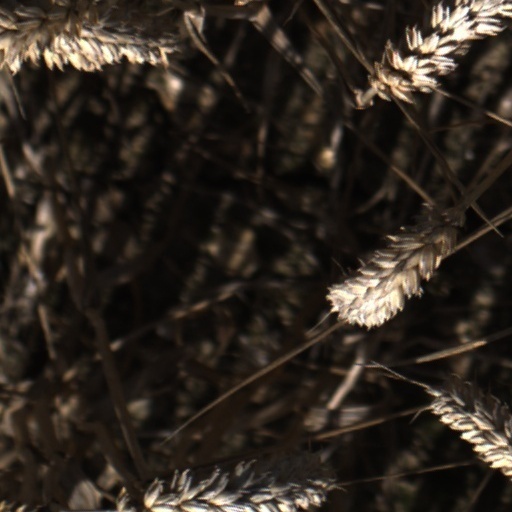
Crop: wheat